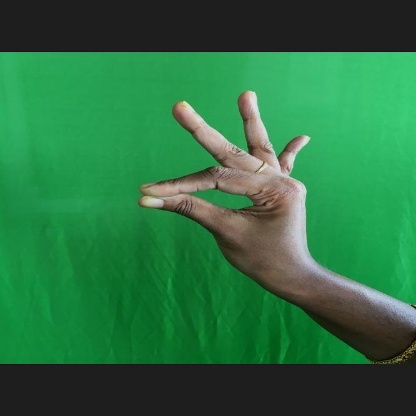
Mudra: Hamsasyam